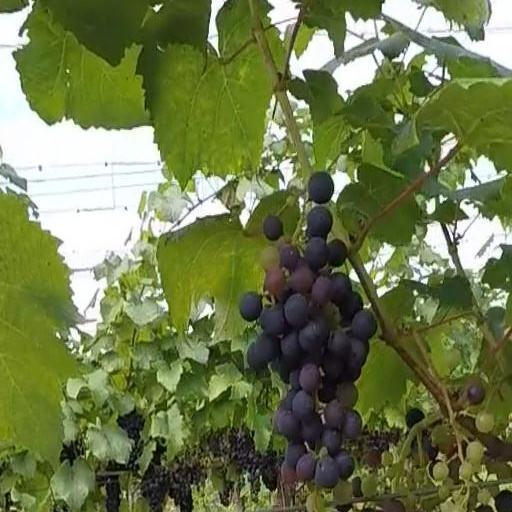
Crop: grape